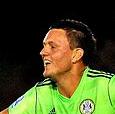
Age: 23